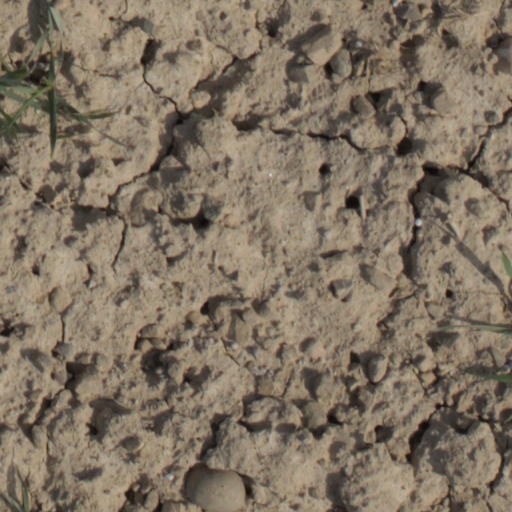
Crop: wheat